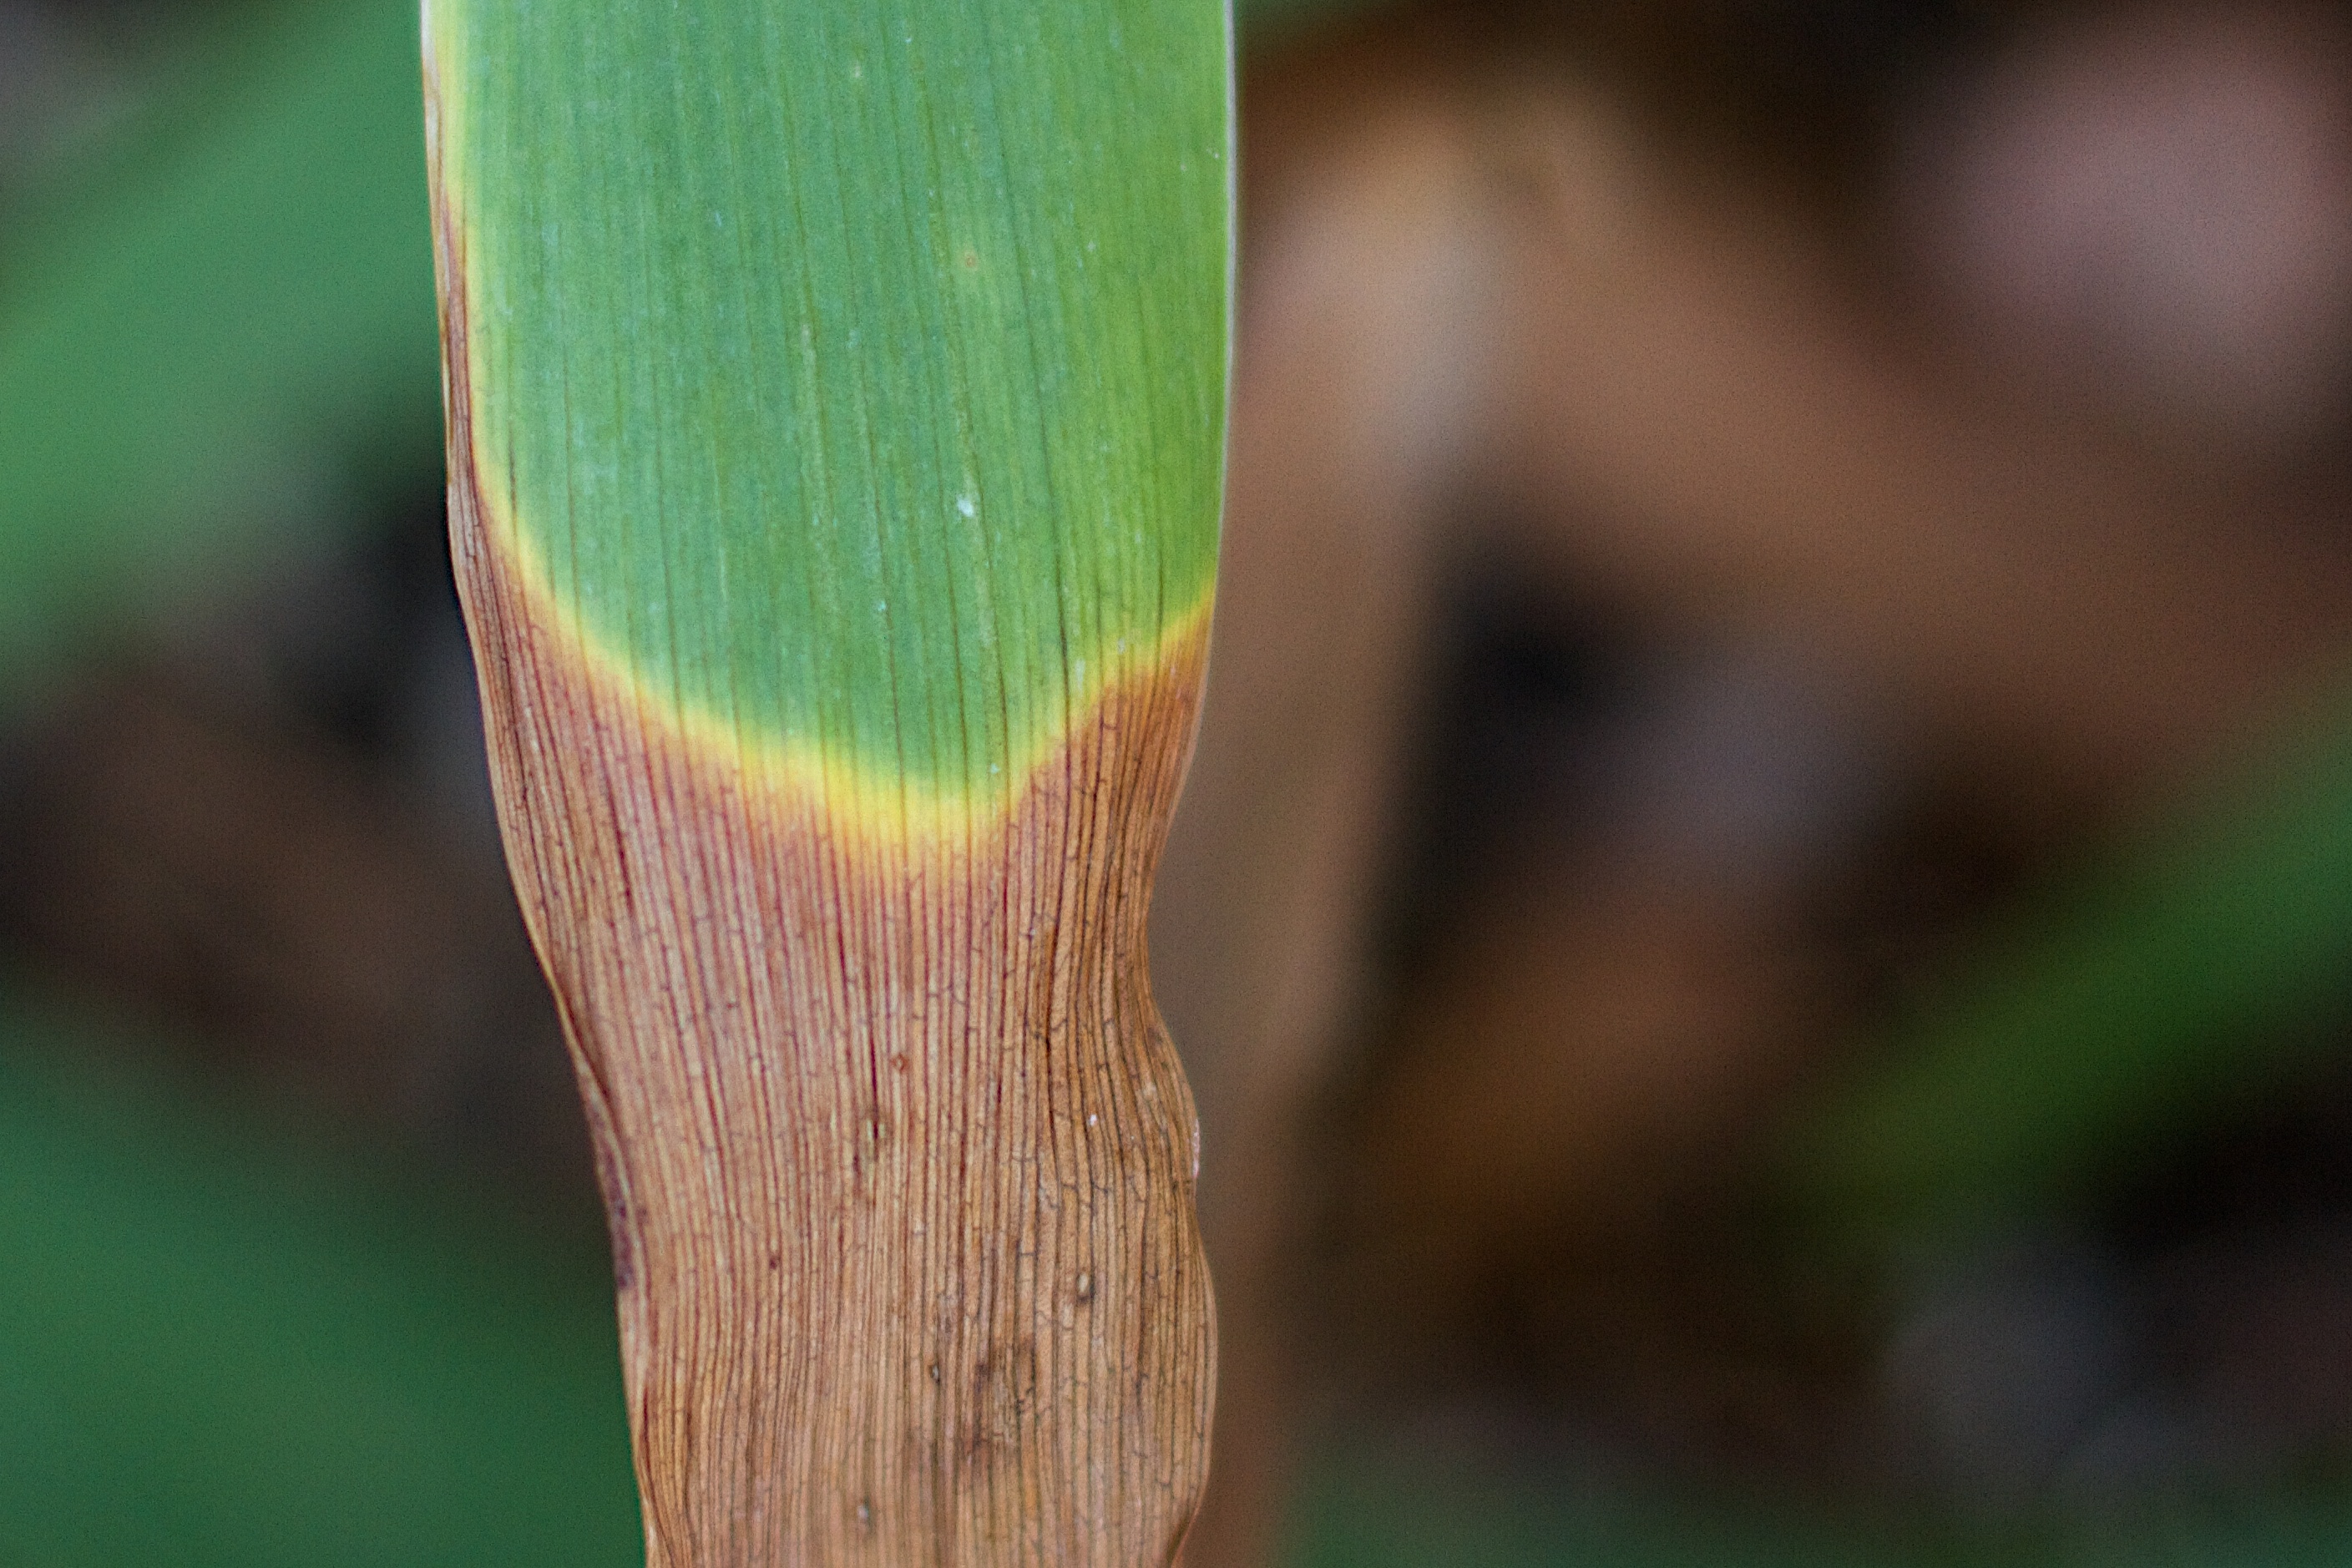
tree, nature, grass, branch, plant, photography, leaf, flower, green, soil, botany, flora, fauna, close up, bud, macro photography, grass family, plant stem